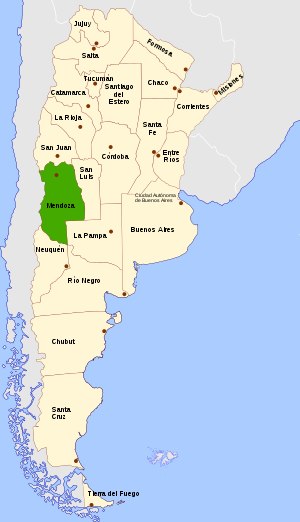
Mendoza (provins)
Mendozas beliggenhed i det vestlige Argentina
Mendoza er en provins som ligger vest i Argentina. Naboprovinser er San Juan, San Luis, La Pampa, Río Negro og Neuquén. I vest ligger Chile. Mendoza har en befolkning på 1 579 650 og dækker et areal på 148.827 km2. Hovedstaden hedder Mendoza.